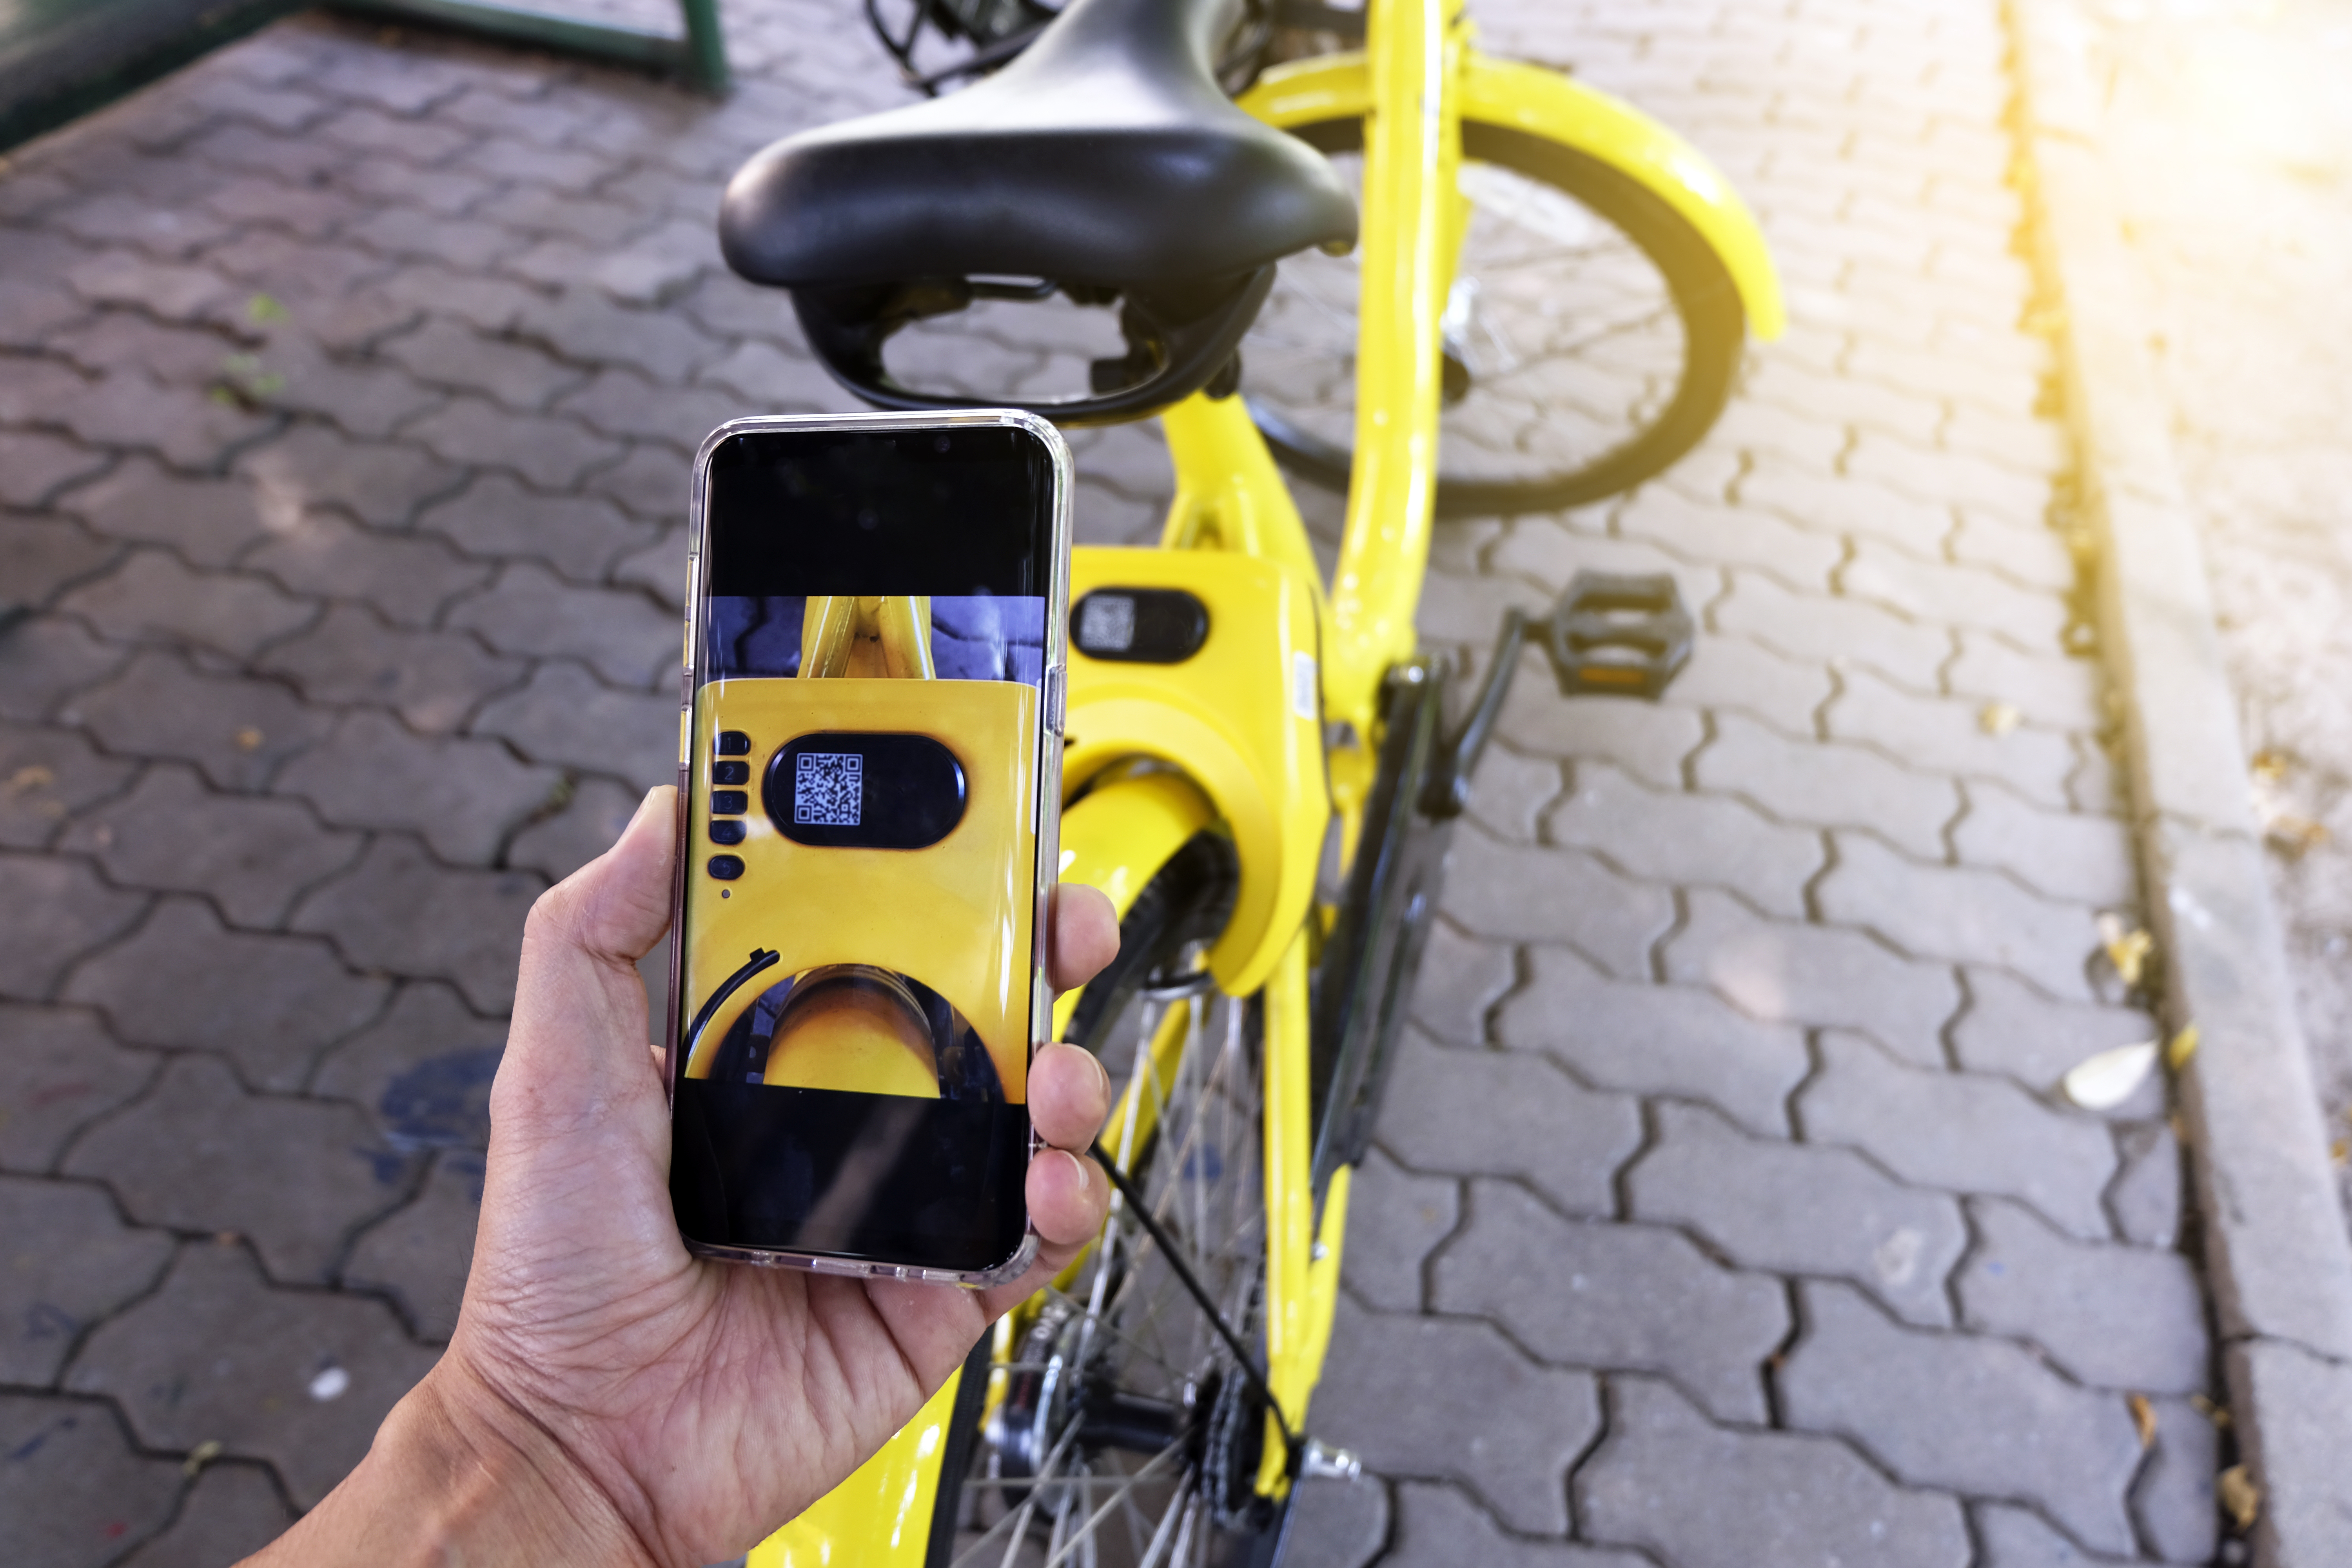
asia, asian, background, bicycle, bike, chengdu, china, chinese, city, cycle, day, editorial, fully, group, holiday, lifestyle, lined, lock, many, modern, outdoor, public, rent, rental, road, row, share, stand, station, street, system, tourism, transport, transportation, travel, urban, vehicle, wheel, world, yellow, equipment, healthy, hire, ride, sidewalk, sport, town, traffic